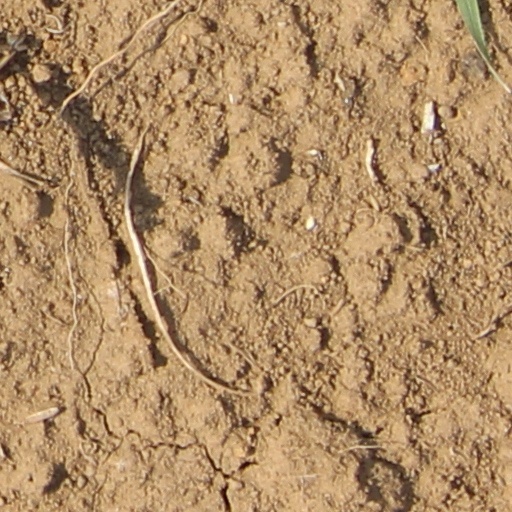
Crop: wheat